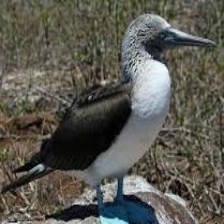
Species: ABBOTTS BOOBY
Scientific name: PAPASULA ABBOTTI